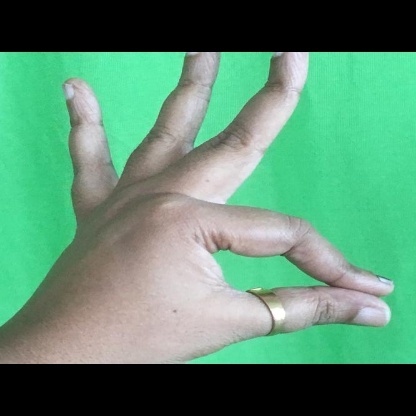
Mudra: Hamsasyam